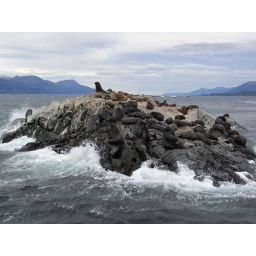
Seals and sea lions on boat trip in Beagle Channel